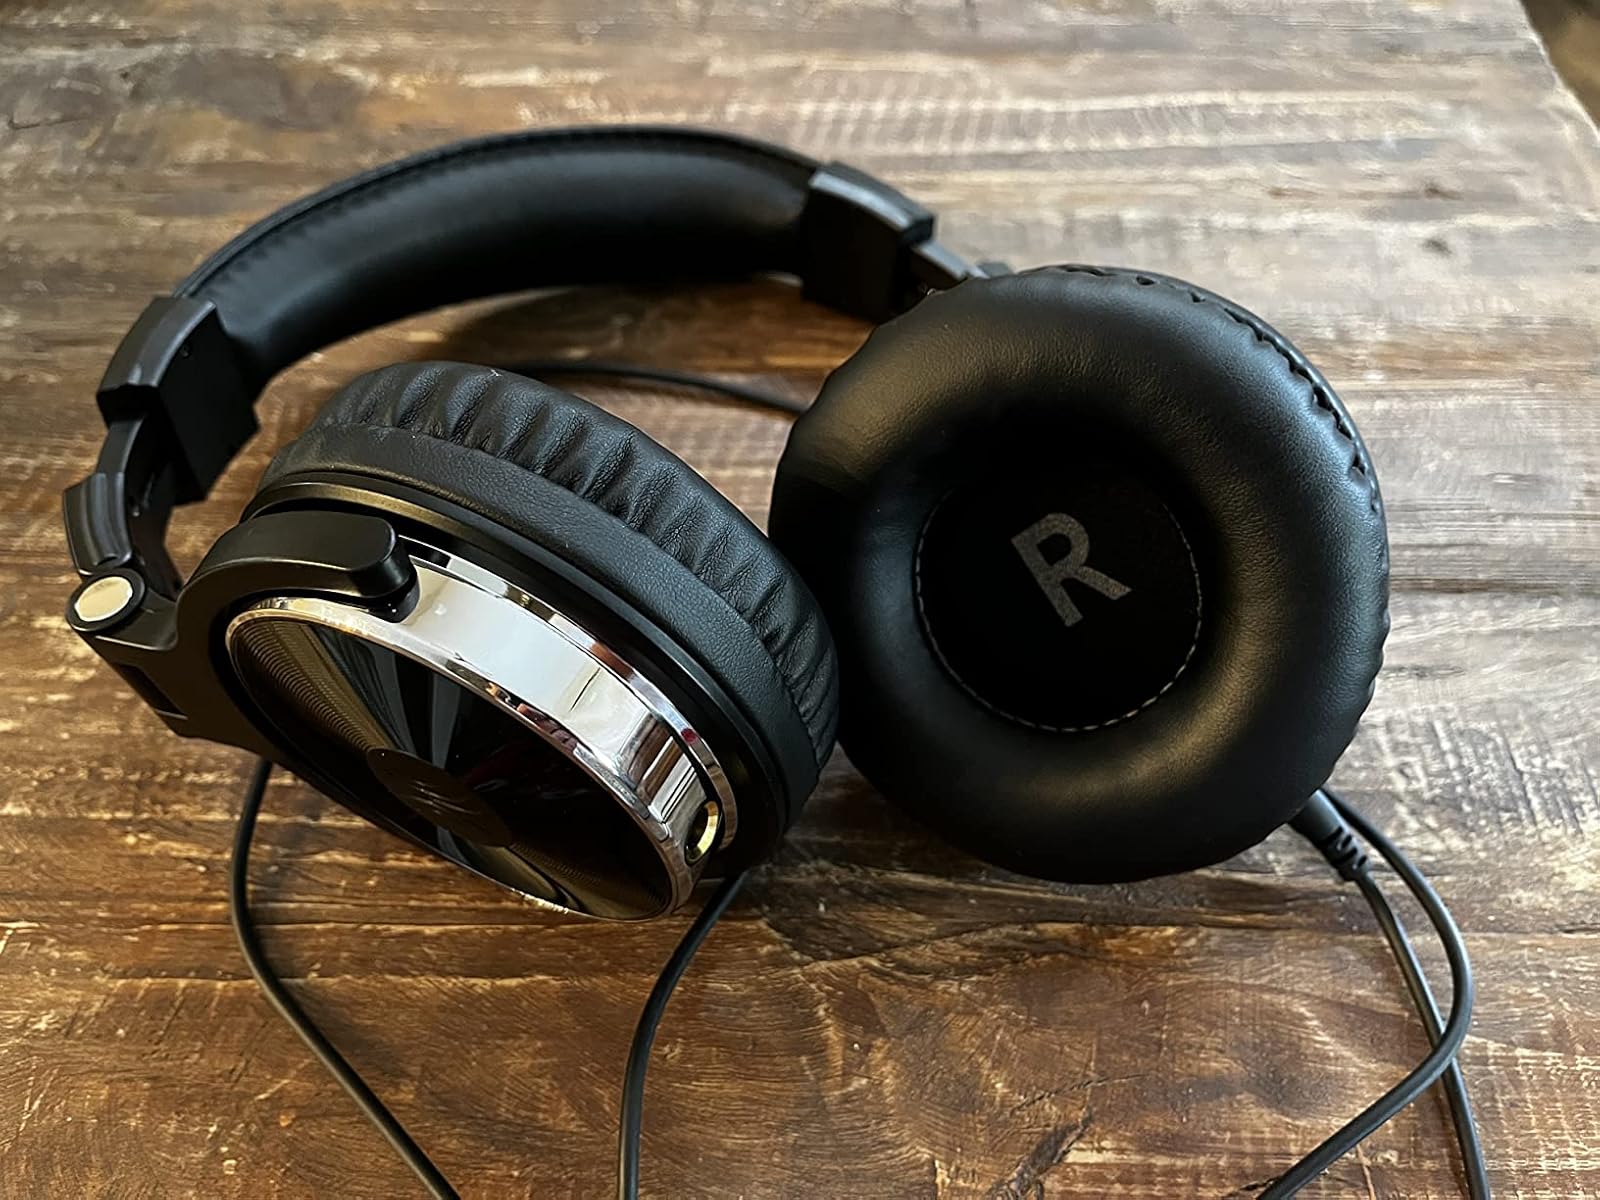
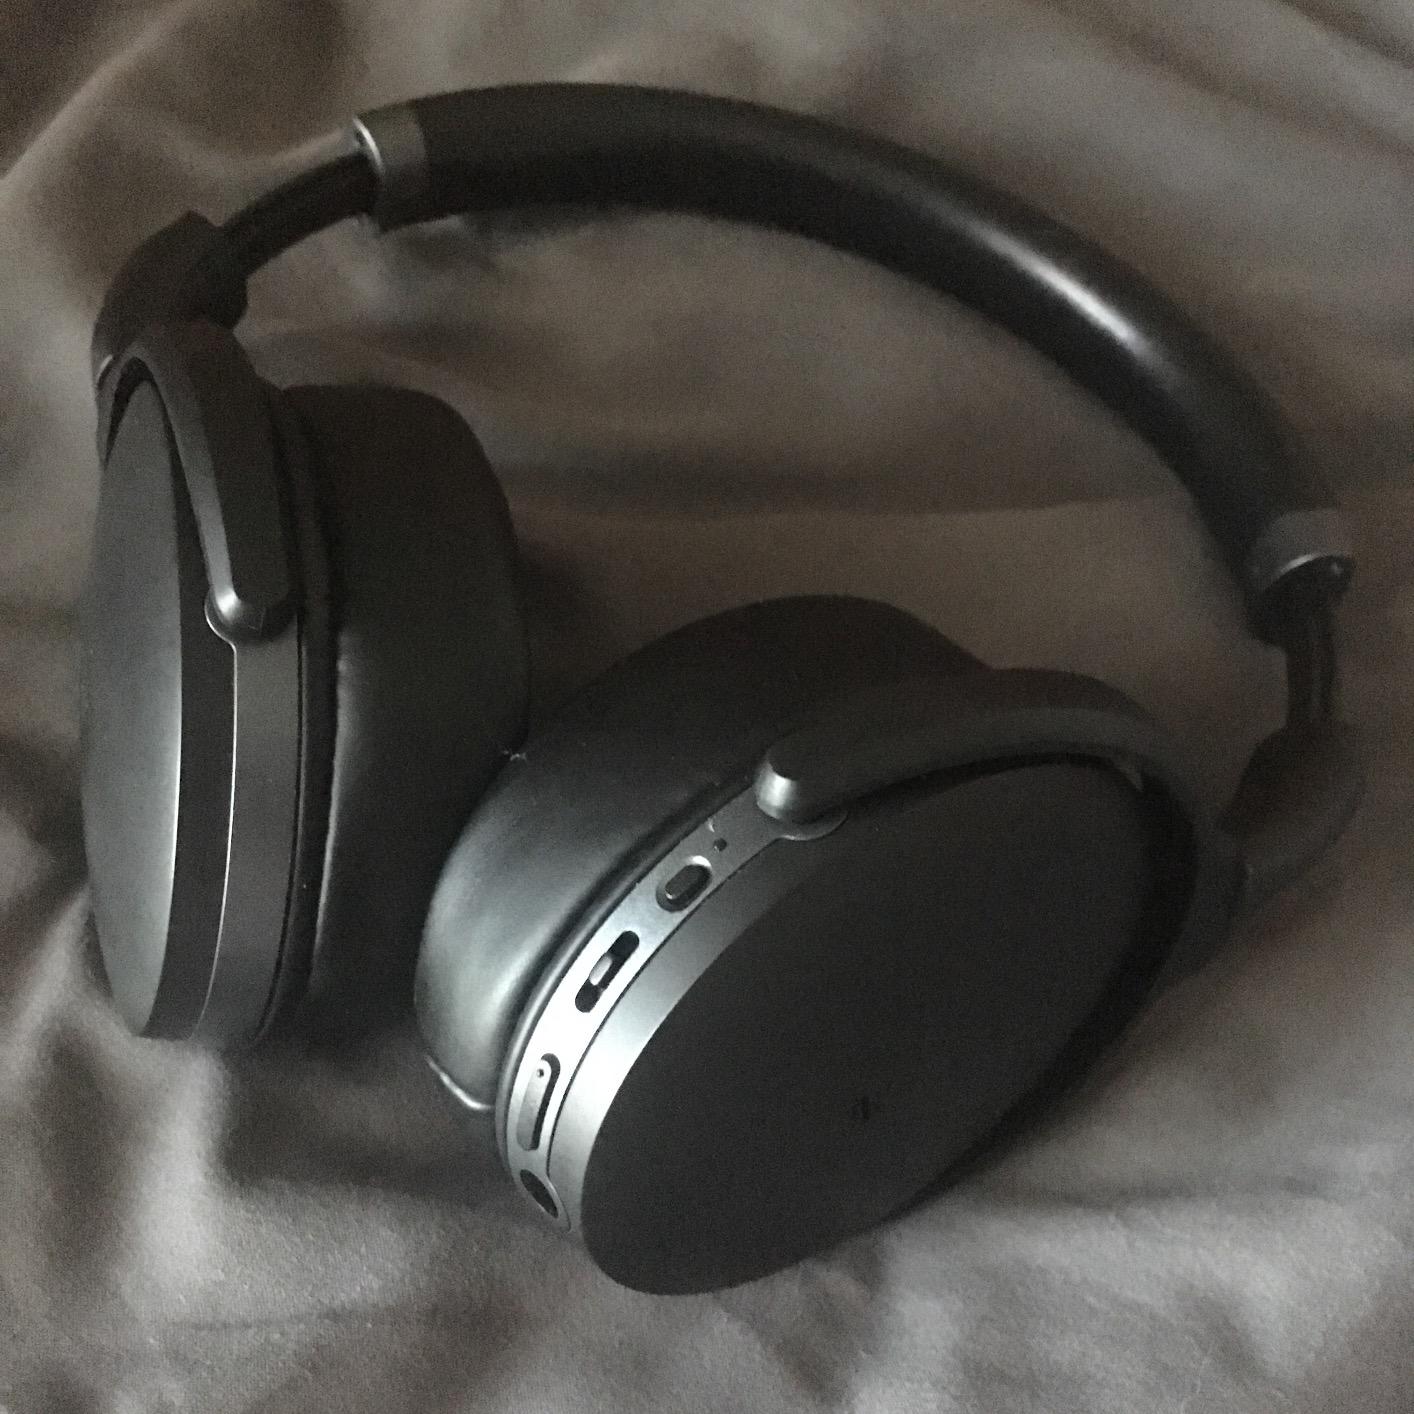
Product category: headphones
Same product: no